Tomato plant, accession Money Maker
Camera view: horizontal (90 deg, fisheye); turntable rotation: 210 degrees
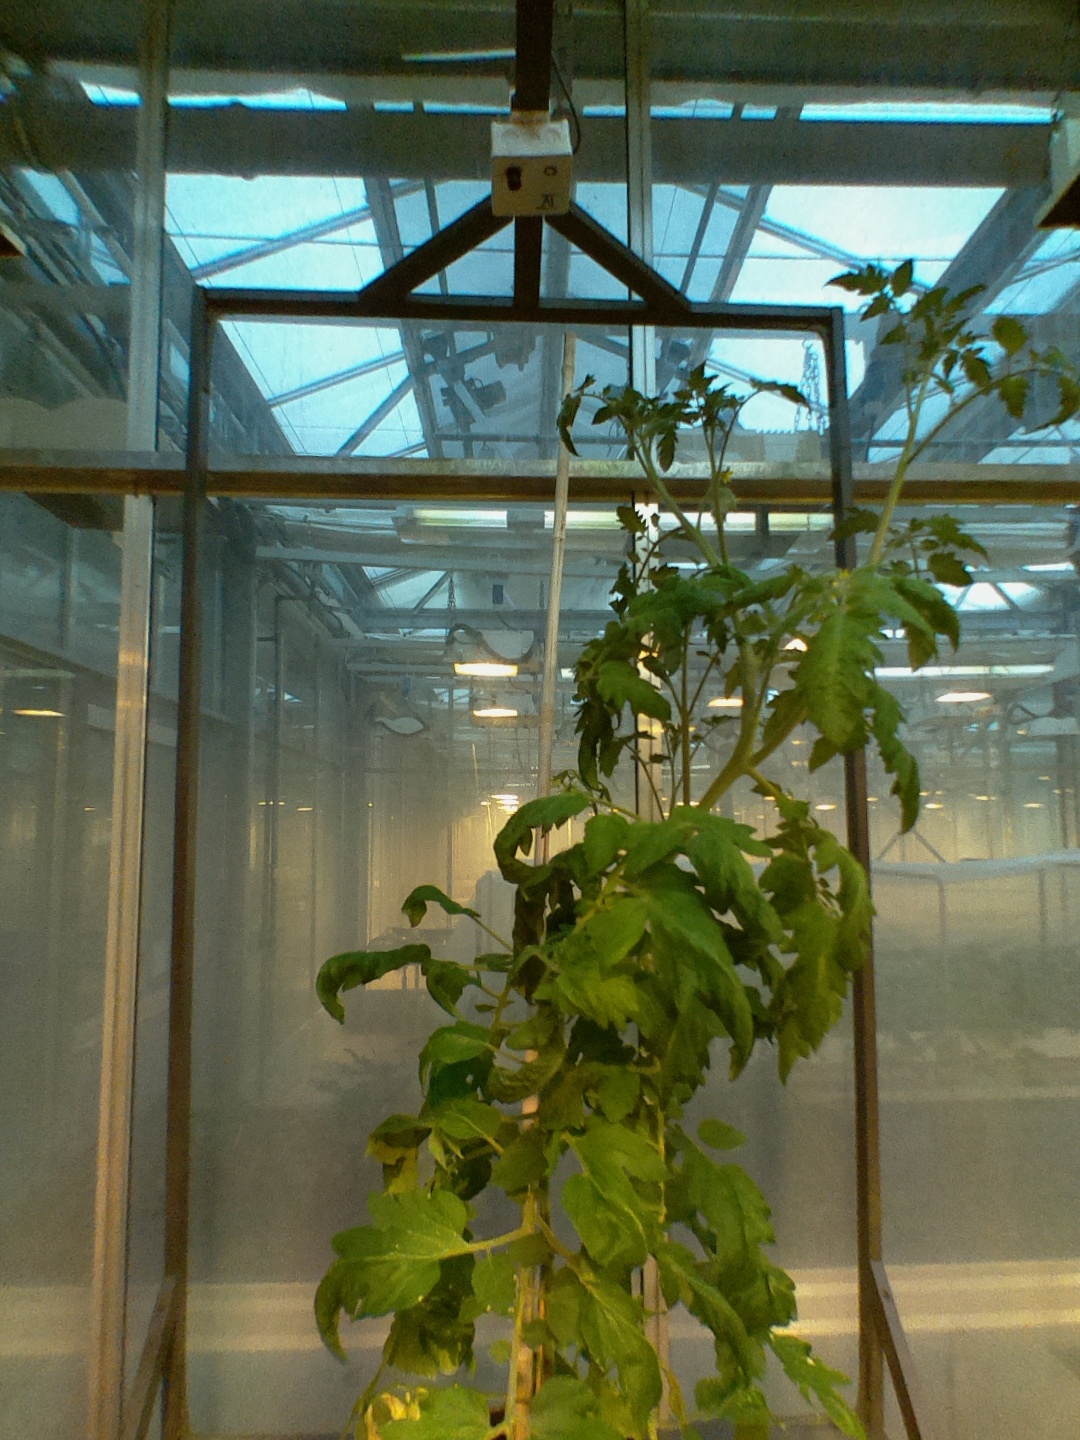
BBCH growth stage 70: Fruits at the main stem or branches visibles